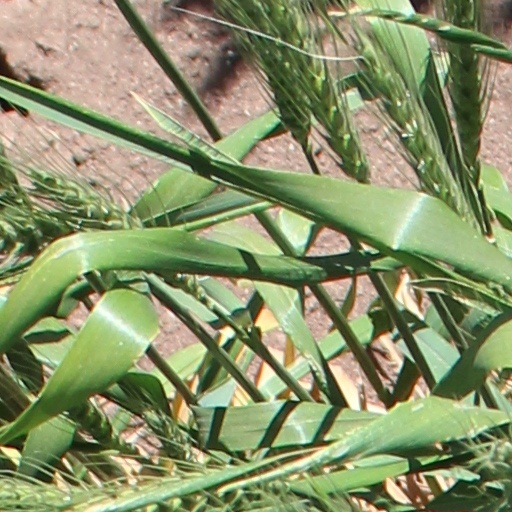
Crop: wheat